125th (Lancashire Fusiliers) Brigade

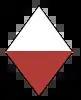
British 42nd (East Lancashire) Division Insignia

The 125th (Lancashire Fusiliers) Brigade was an infantry brigade formation of the British Army that saw active service during both the First and Second World Wars. It was assigned to the 42nd (East Lancashire) Division and served in the Middle East and later in the trenches of the Western Front in the First World War. In the Second World War the brigade, now redesignated 125th Infantry Brigade, fought in Belgium and France before being evacuated at Dunkirk and was then converted into 10th Armoured Brigade.